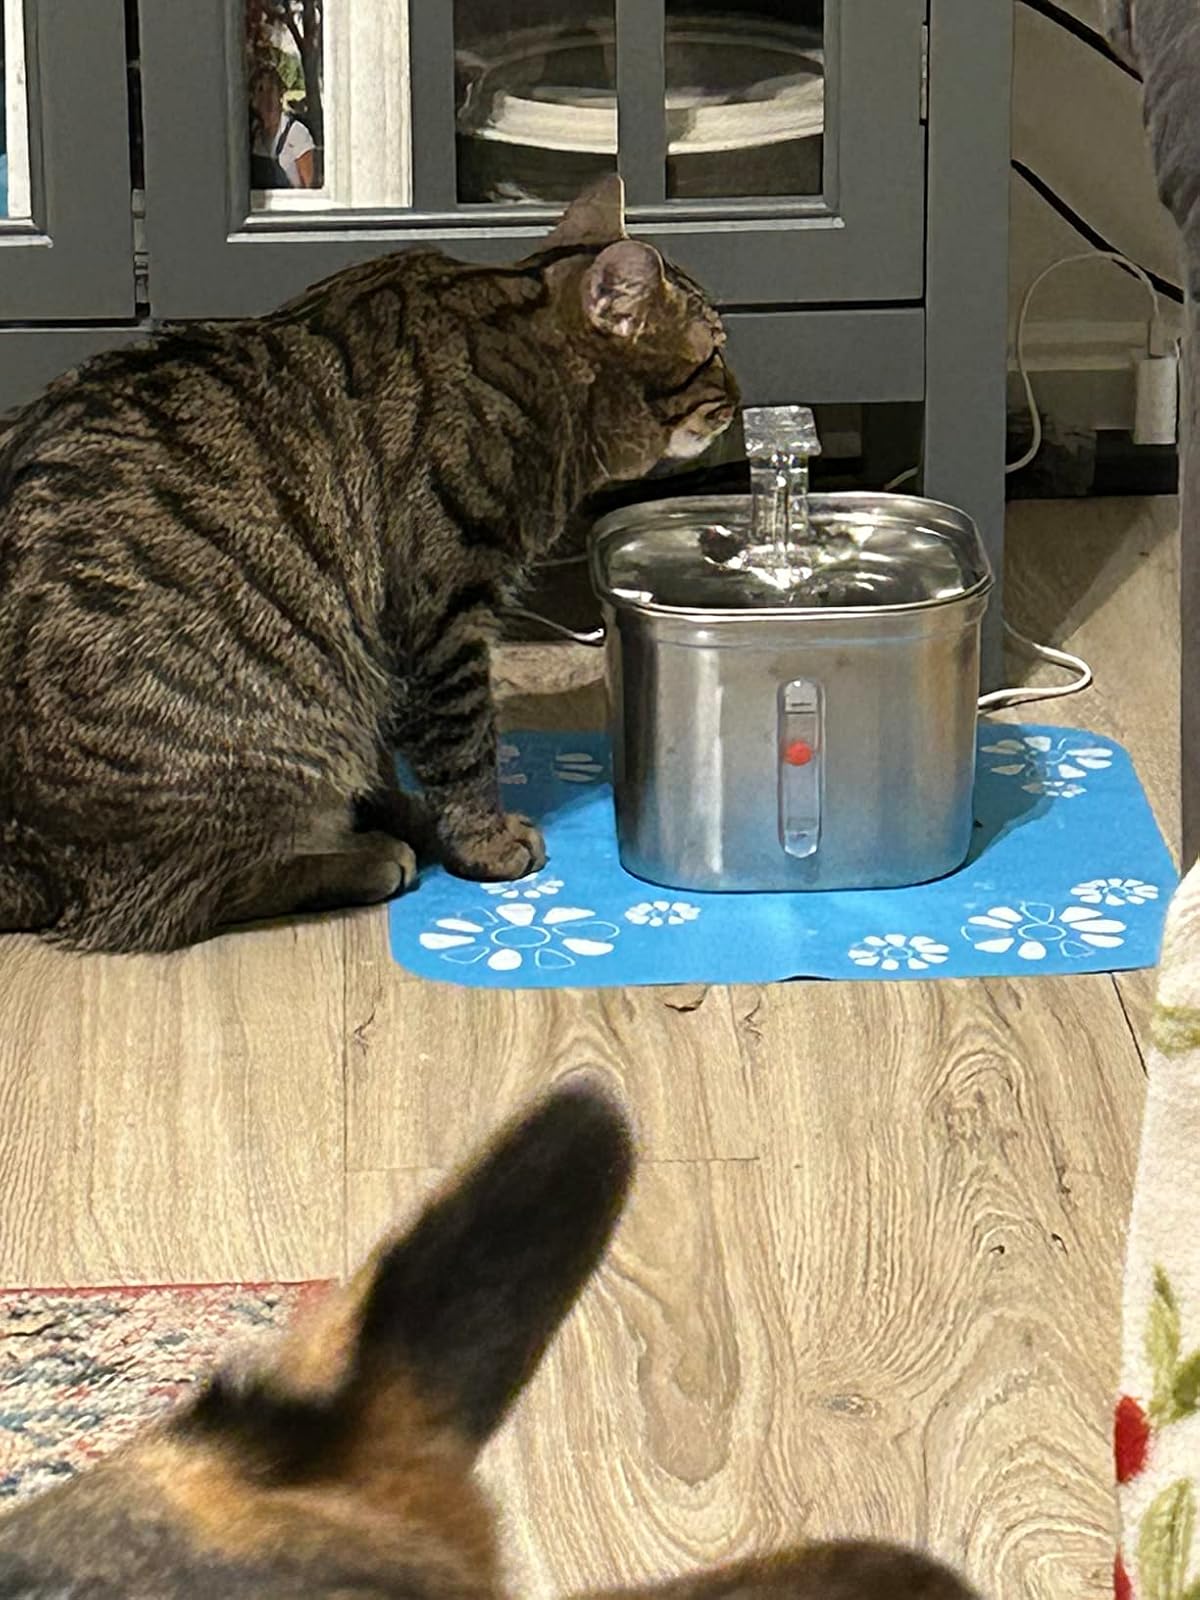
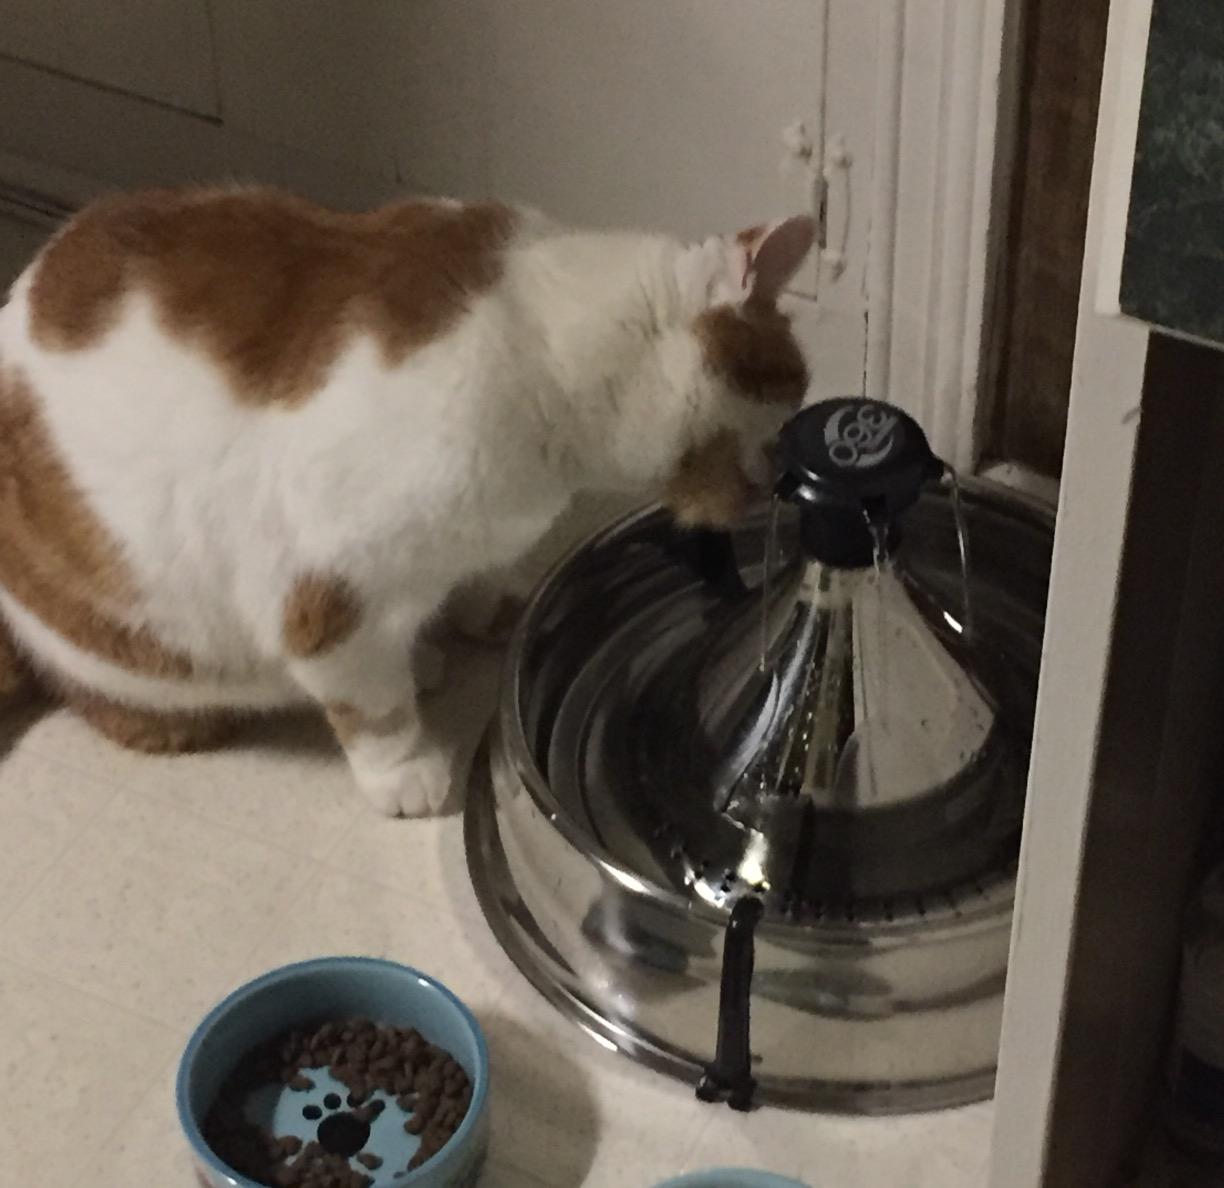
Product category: items_bowl
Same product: no